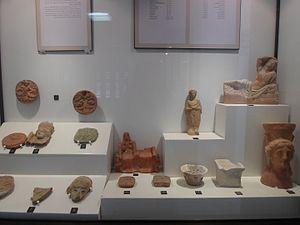
Site archéologique de Kerkouane